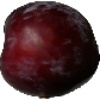
Label: Plum 1